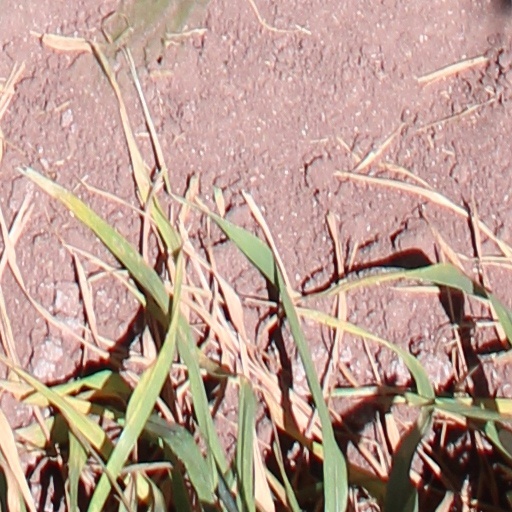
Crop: wheat